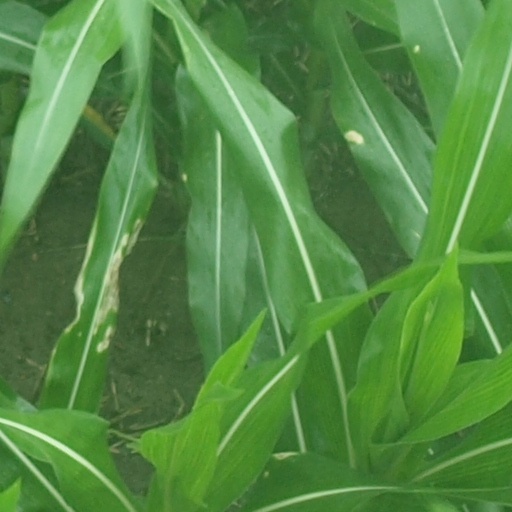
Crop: maize; corn